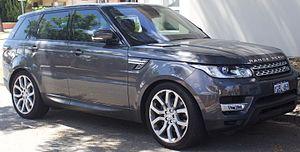
La Range Rover est une famille d'automobiles tout-terrain de luxe produite par le constructeur automobile britannique Land Rover depuis 1970. Présenté à la presse en juin 1970, c'est alors un 4 × 4 d'un nouveau genre, aussi luxueux que baroudeur. La Range Rover est produite en quatre générations : la Range Rover dit Classic, la Range P38, la Range L322, et la Range L405.